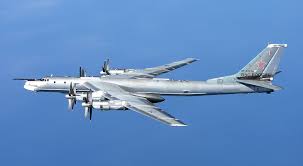
Label: Rs-24